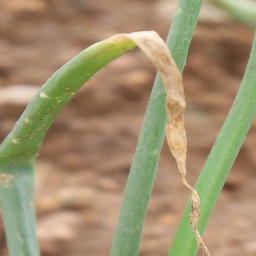
Label: Stemphylium leaf blight and collectrichum leaf blight